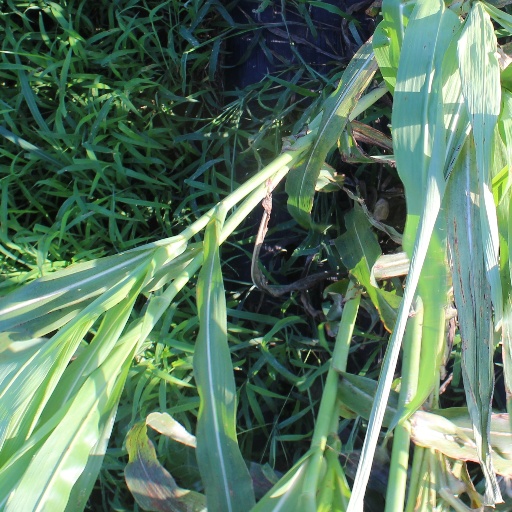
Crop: sorghum